Allos

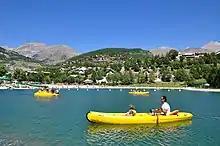
Boating on the Allos water park.

Allos is a high mountain commune whose main resource is tourism - hiking in the summer - but especially winter sports.